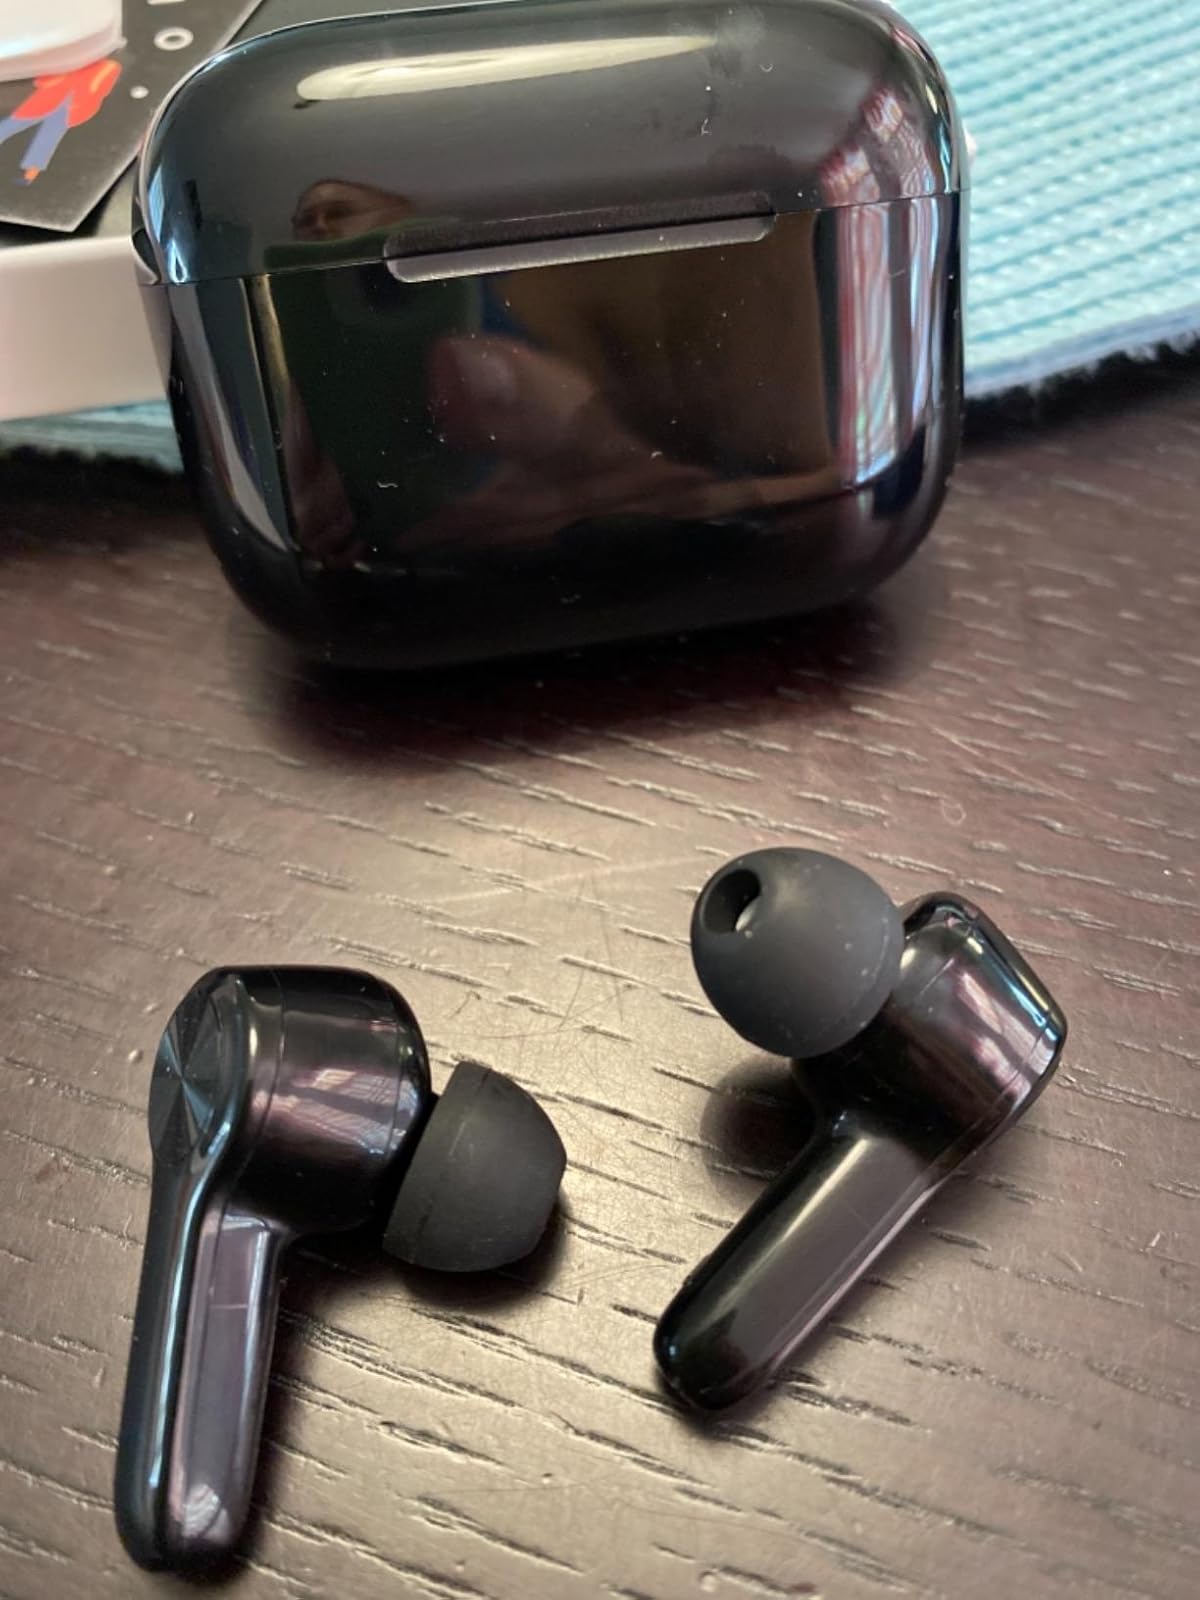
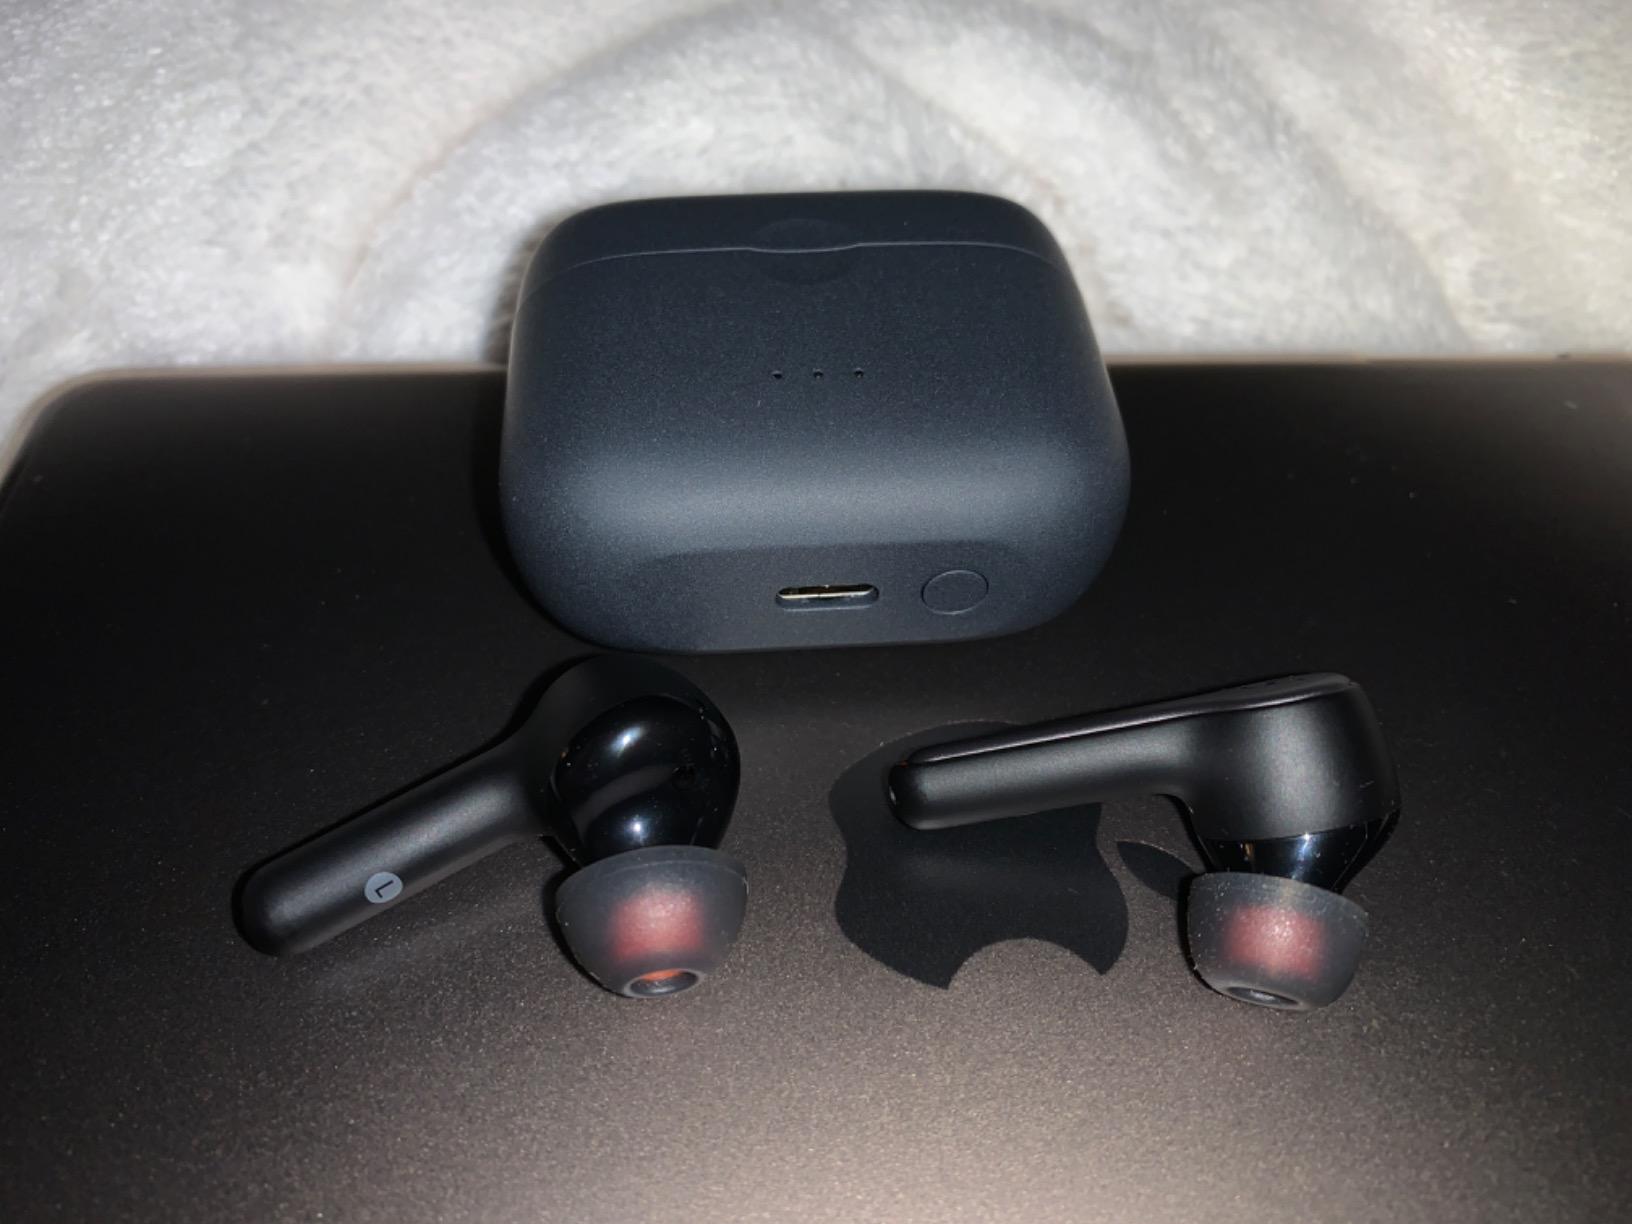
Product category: earbuds
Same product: no